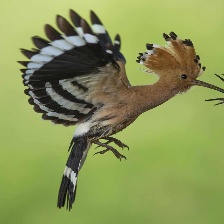
Species: HOOPOES
Scientific name: UPUPIDAE